Toonami

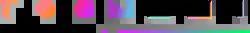
Logo from March 26, 2022, to July 26, 2025

On January 8, 2022, Toonami announced that they would be airing a new show every week "for the next month or so" beginning with the second season of Assassination Classroom. They later announced the arrival of "Made in Abyss", return of "One Piece", premiere date of "Shenmue the Animation", and arrival of the second part of the fourth season of "Attack on Titan". On February 19, 2022, a second round of "Cosmo Samurai" episodes began premiering to celebrate the block's 25th anniversary, with Sentai Studios producing the English subtitles. On March 13, 2022, it was announced that a new T.I.E., "The Return", would air in two parts to celebrate the block's 25th anniversary. Running for two minutes each, the event saw TOM 6 and SARA v4 going to the GPS "Absolution" Mk. XIV, an upgraded version of the "Absolution" that was sent back in time from 250 years in the future, for the next graphical rebrand, and the Forge is now abandoned. On March 17, 2022, a new original series, "Housing Complex C", was announced for a 2022 release and two new seasons of "FLCL" for 2023. On April 7, 2022, it was announced that "Lupin the 3rd Part 6" would premiere on the block, replacing "Made in Abyss" on April 16. On May 18, 2022, it was announced that an original anime series directed by Sunghoo Park, titled "Ninja Kamui", would premiere on Toonami.